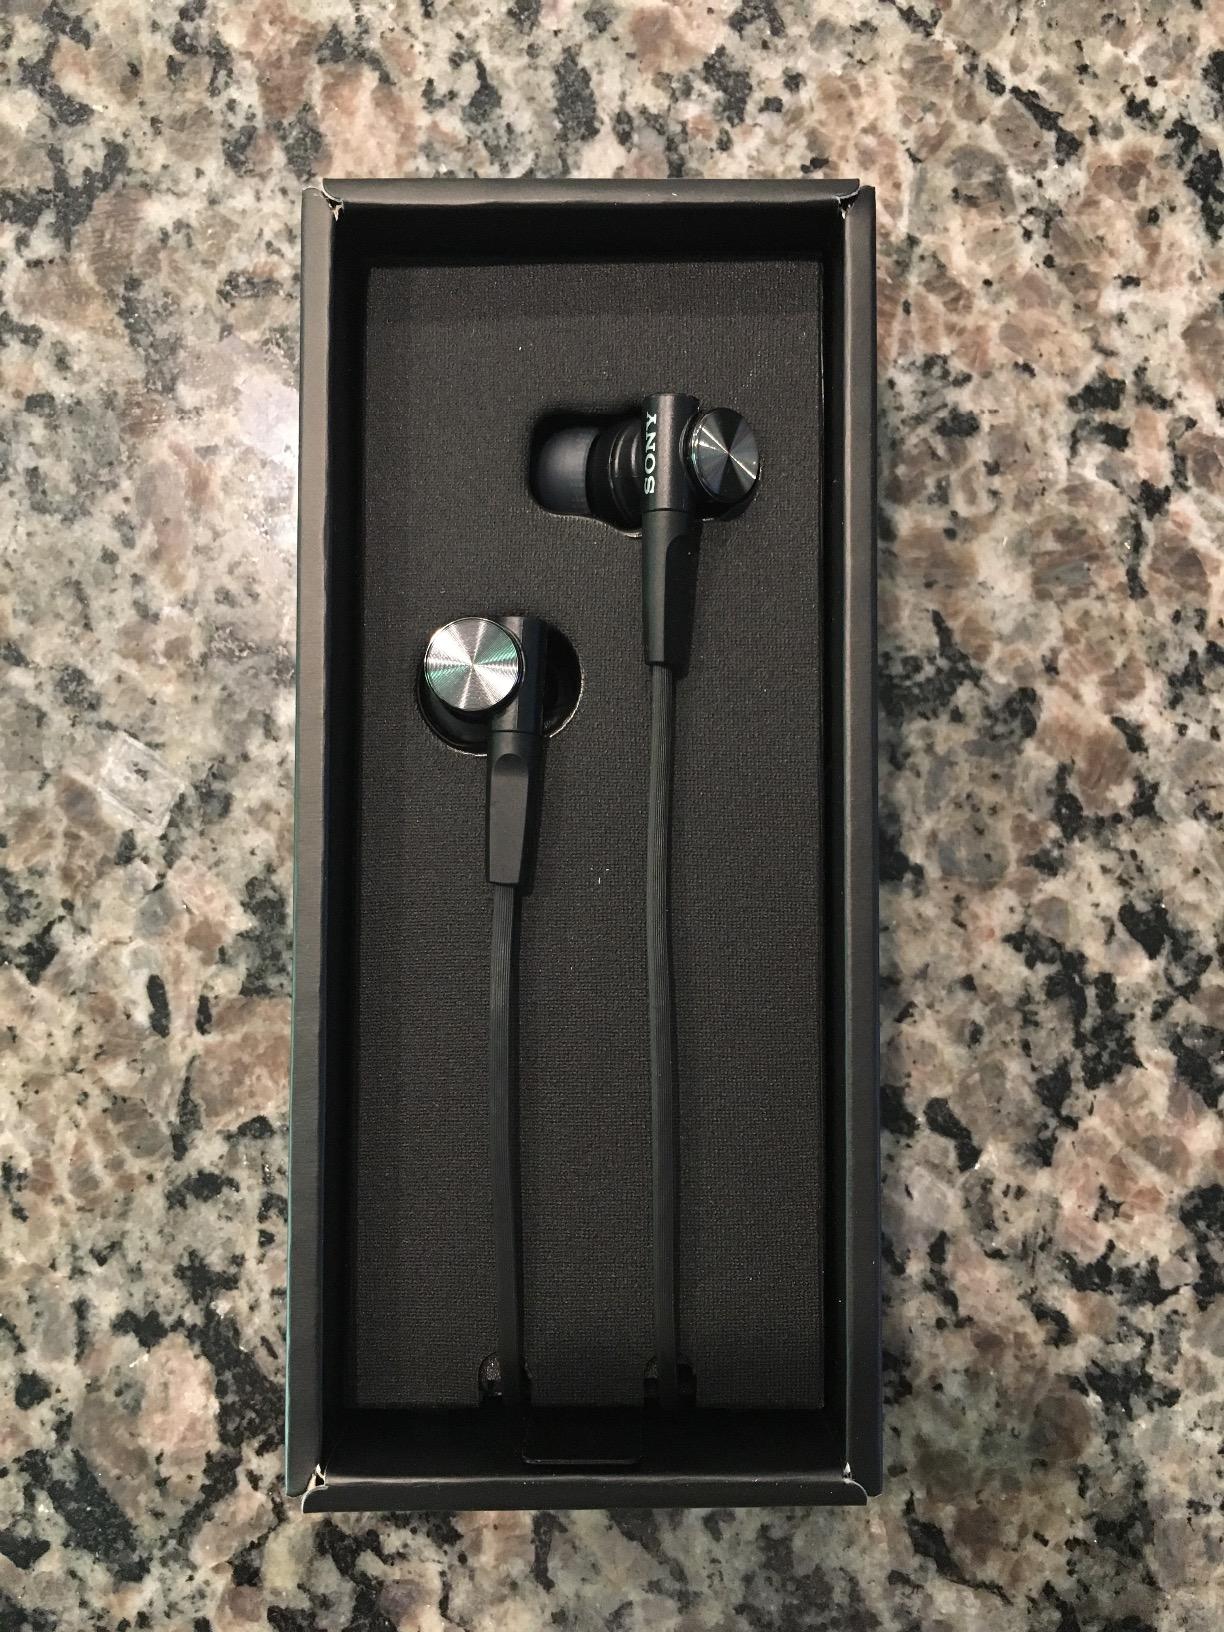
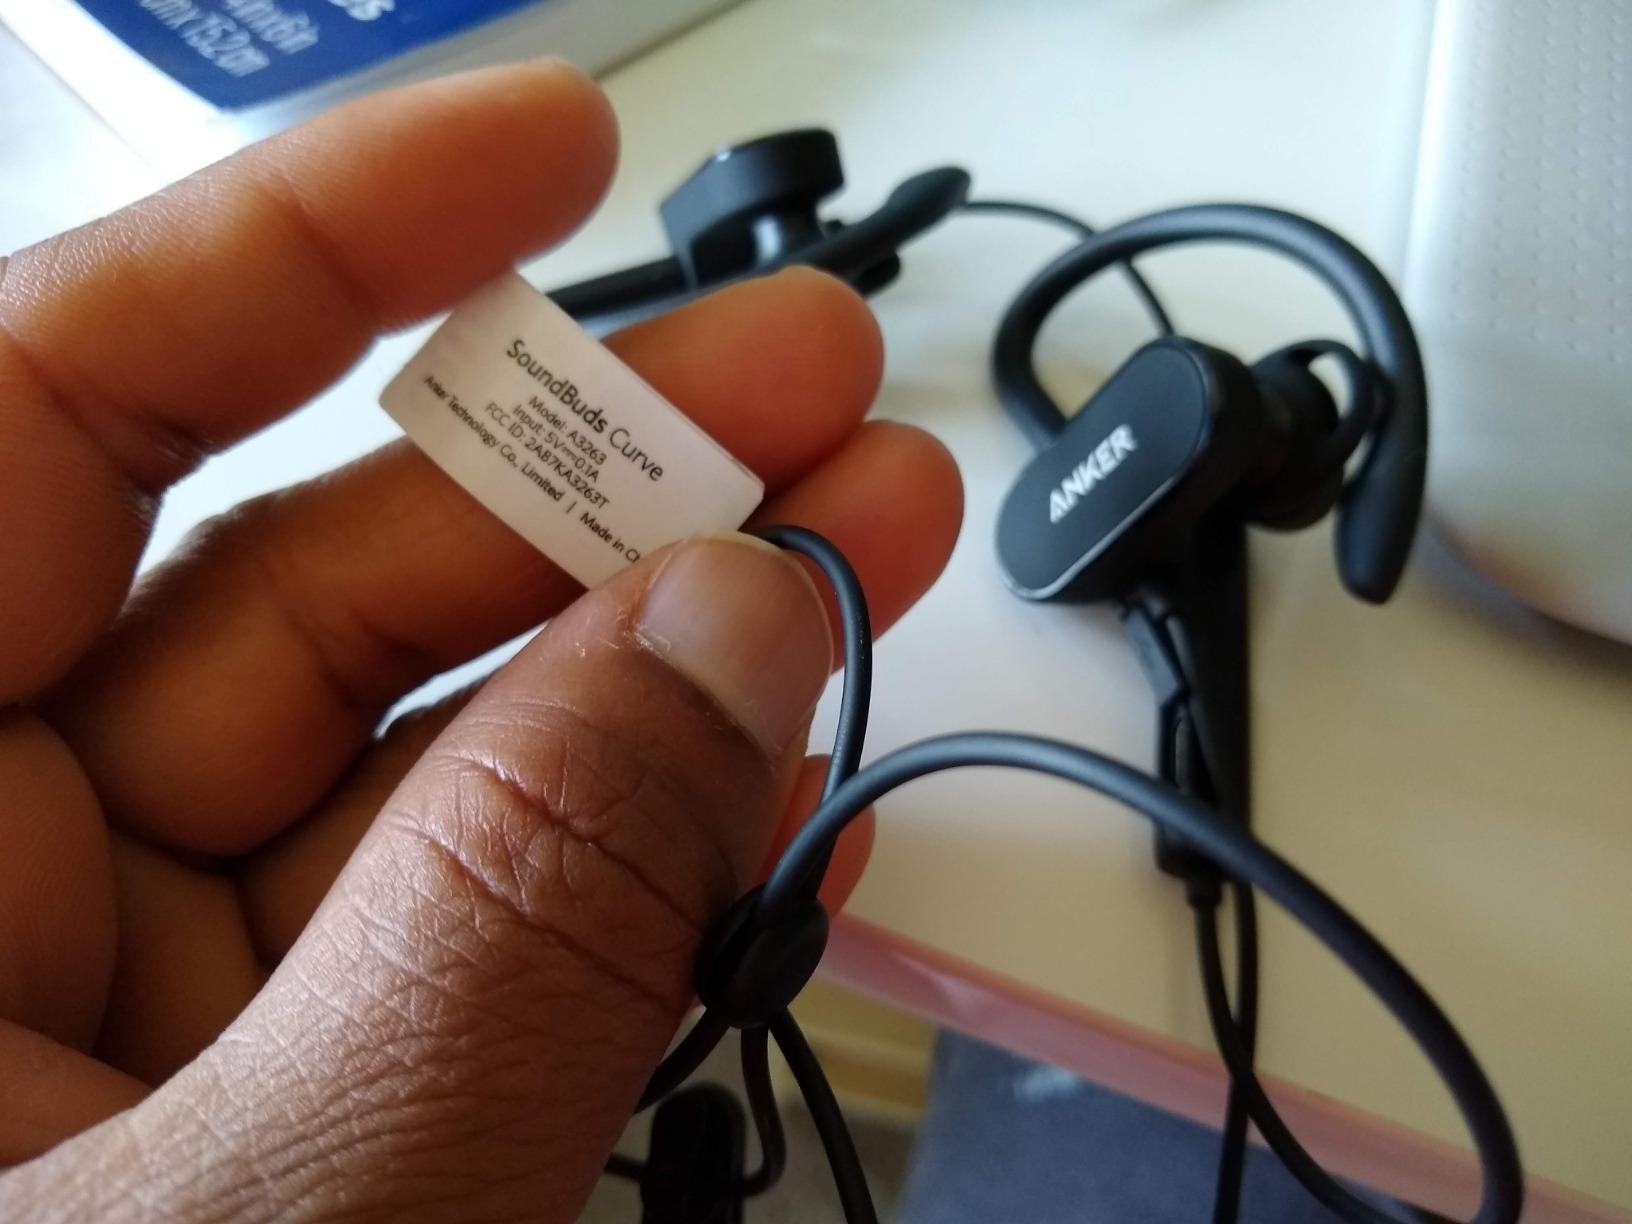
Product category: headphones
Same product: no